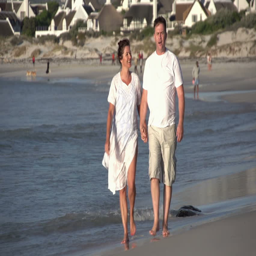
man and woman enjoying a romantic walk along the beach , walking towards camera